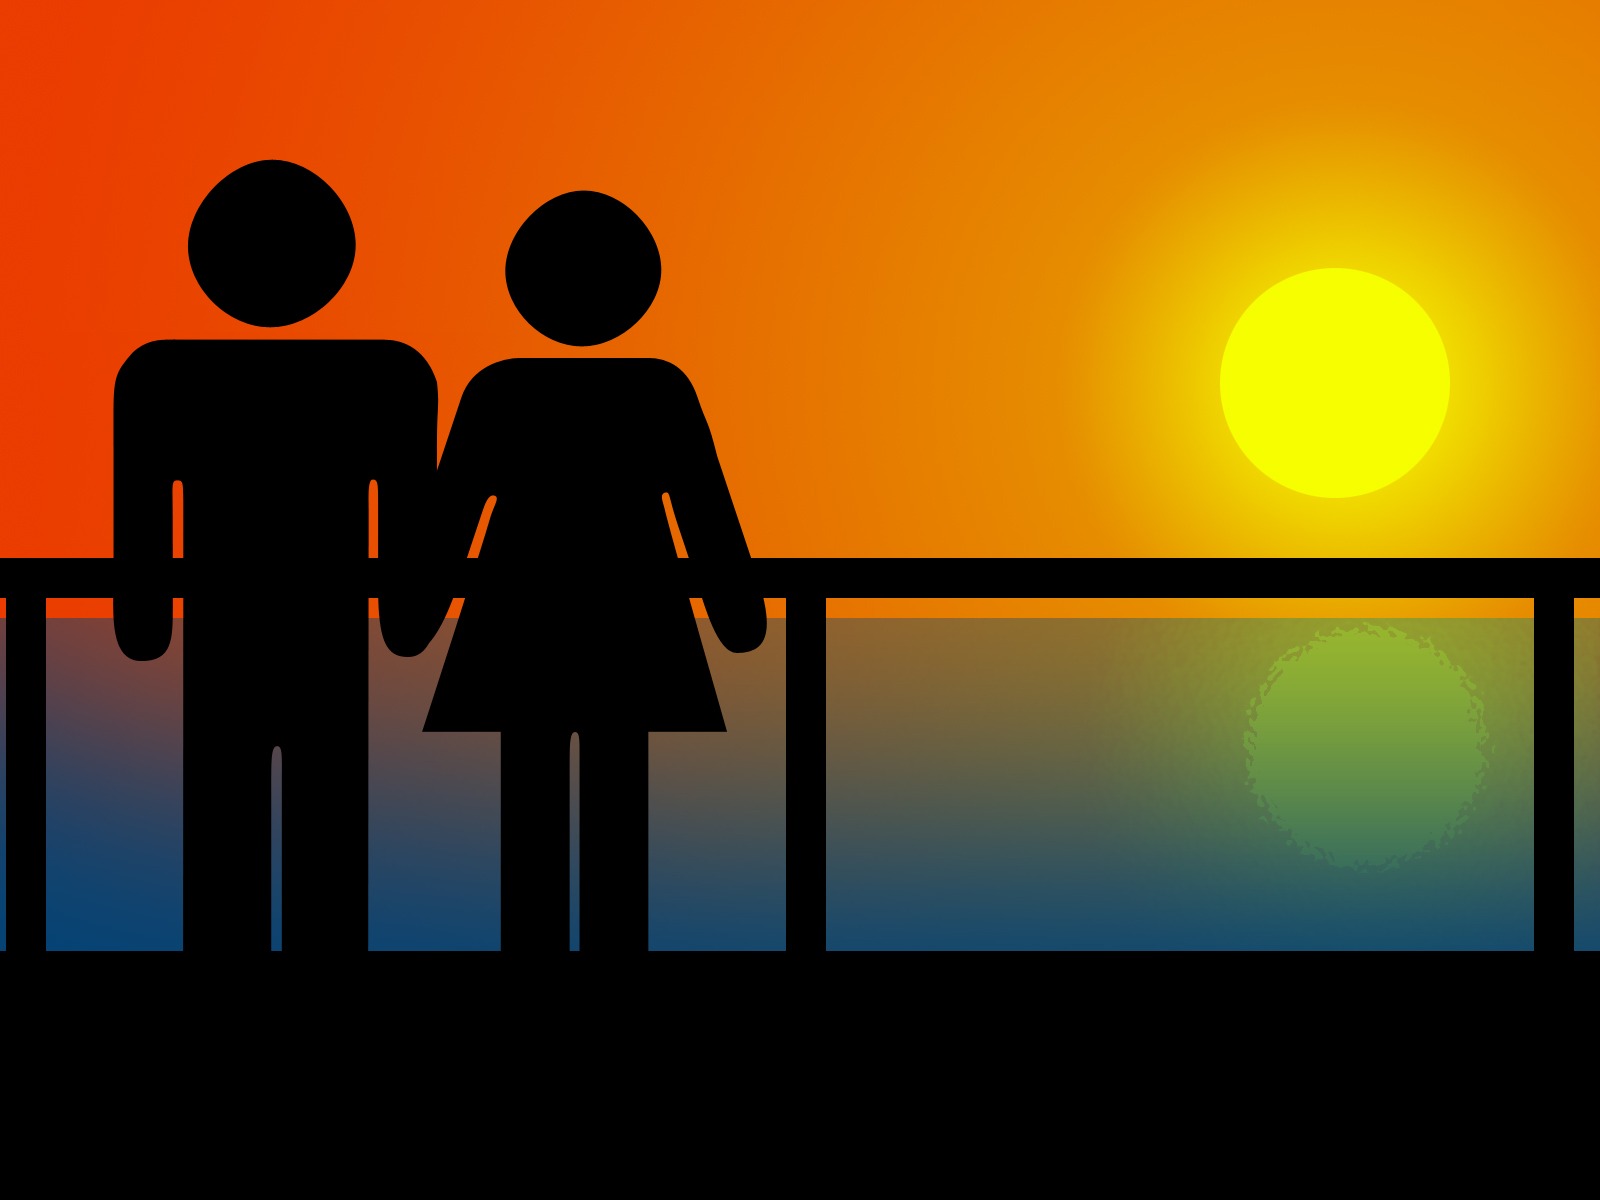
man, beach, sea, coast, water, ocean, silhouette, people, sky, sun, woman, sunset, shore, love, evening, orange, holiday, couple, romantic, two, together, holding, brand, font, illustration, relationship, text, day, valentine, emotion, computer wallpaper